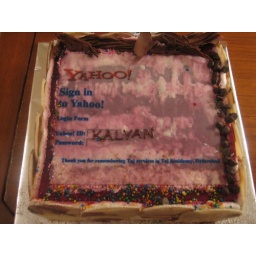
its not a yahoo sign page, cake creatively decorated by folks at Taj